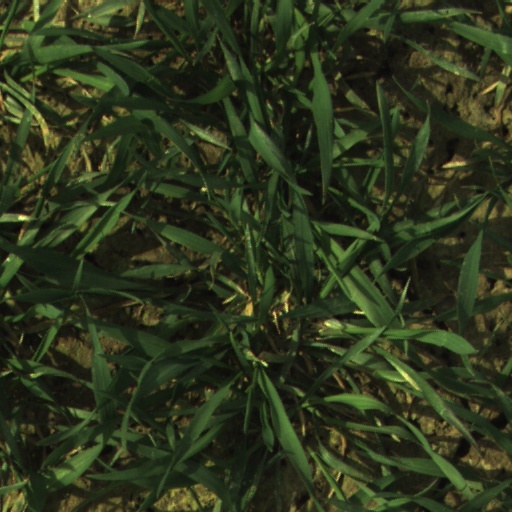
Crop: wheat